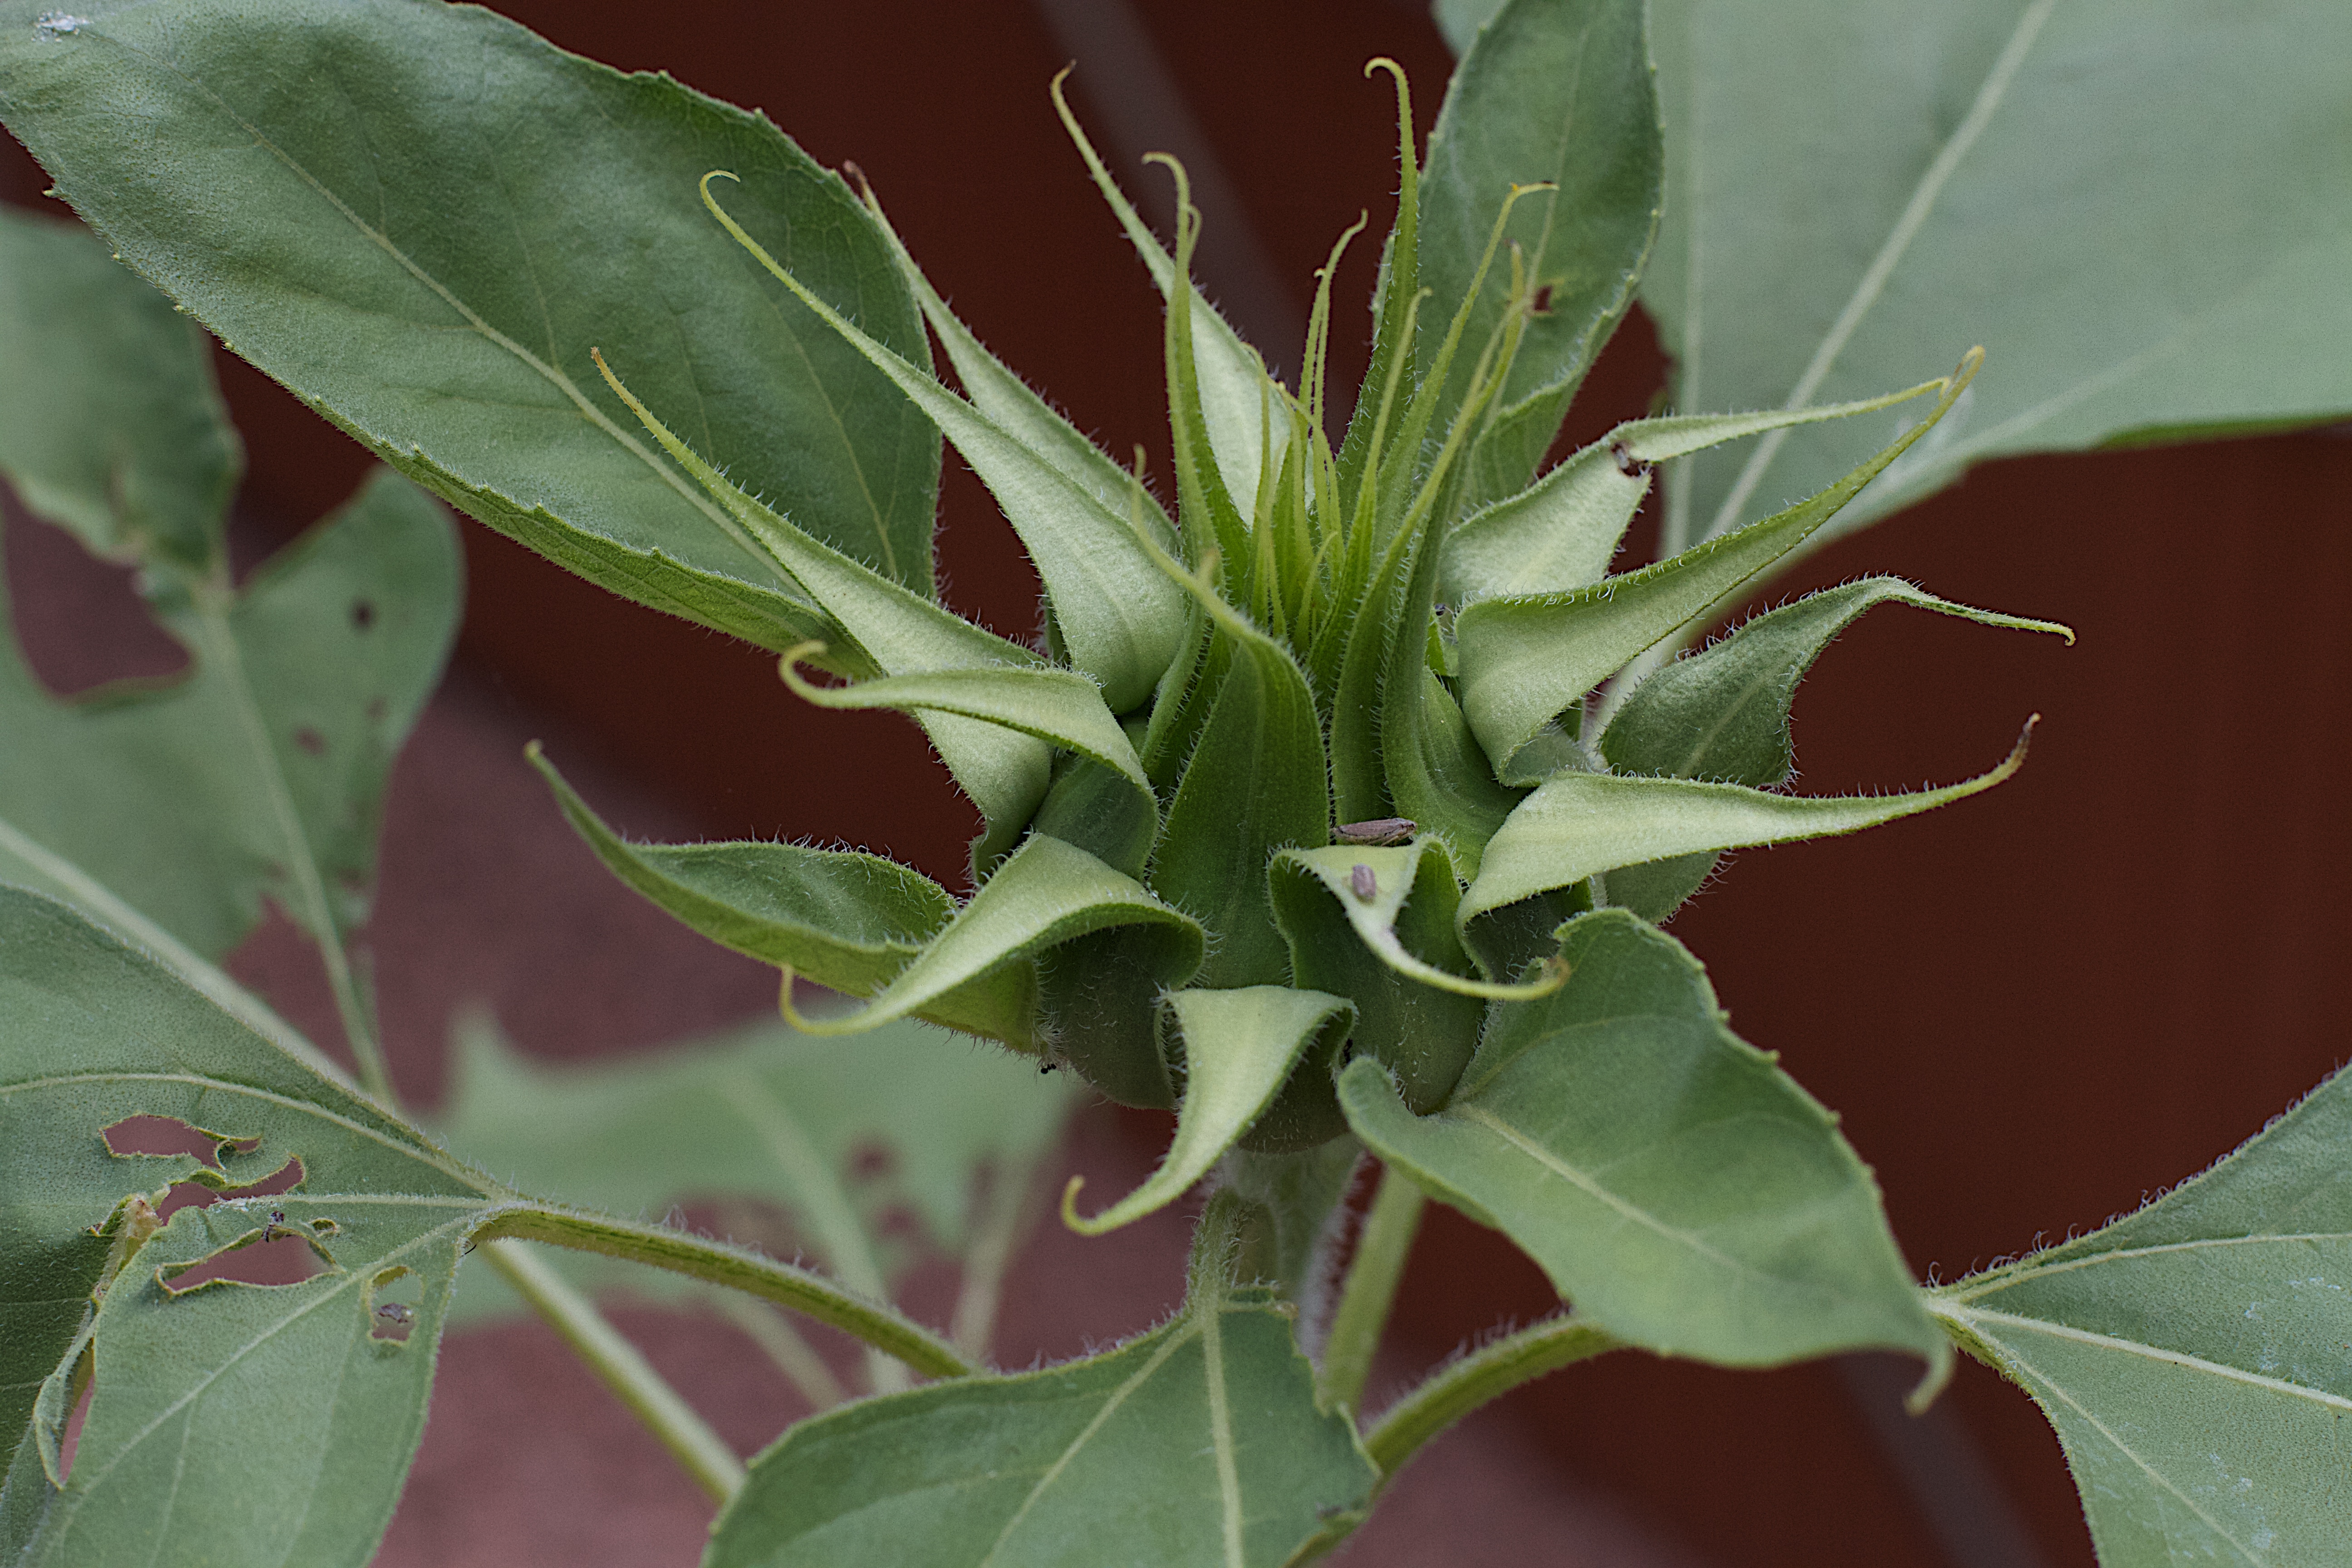
plant, leaf, flower, green, herb, produce, botany, flora, sunflower, shrub, seedforward, flowering plant, annual plant, plant stem, land plant